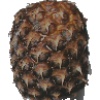
Label: Pineapple 1